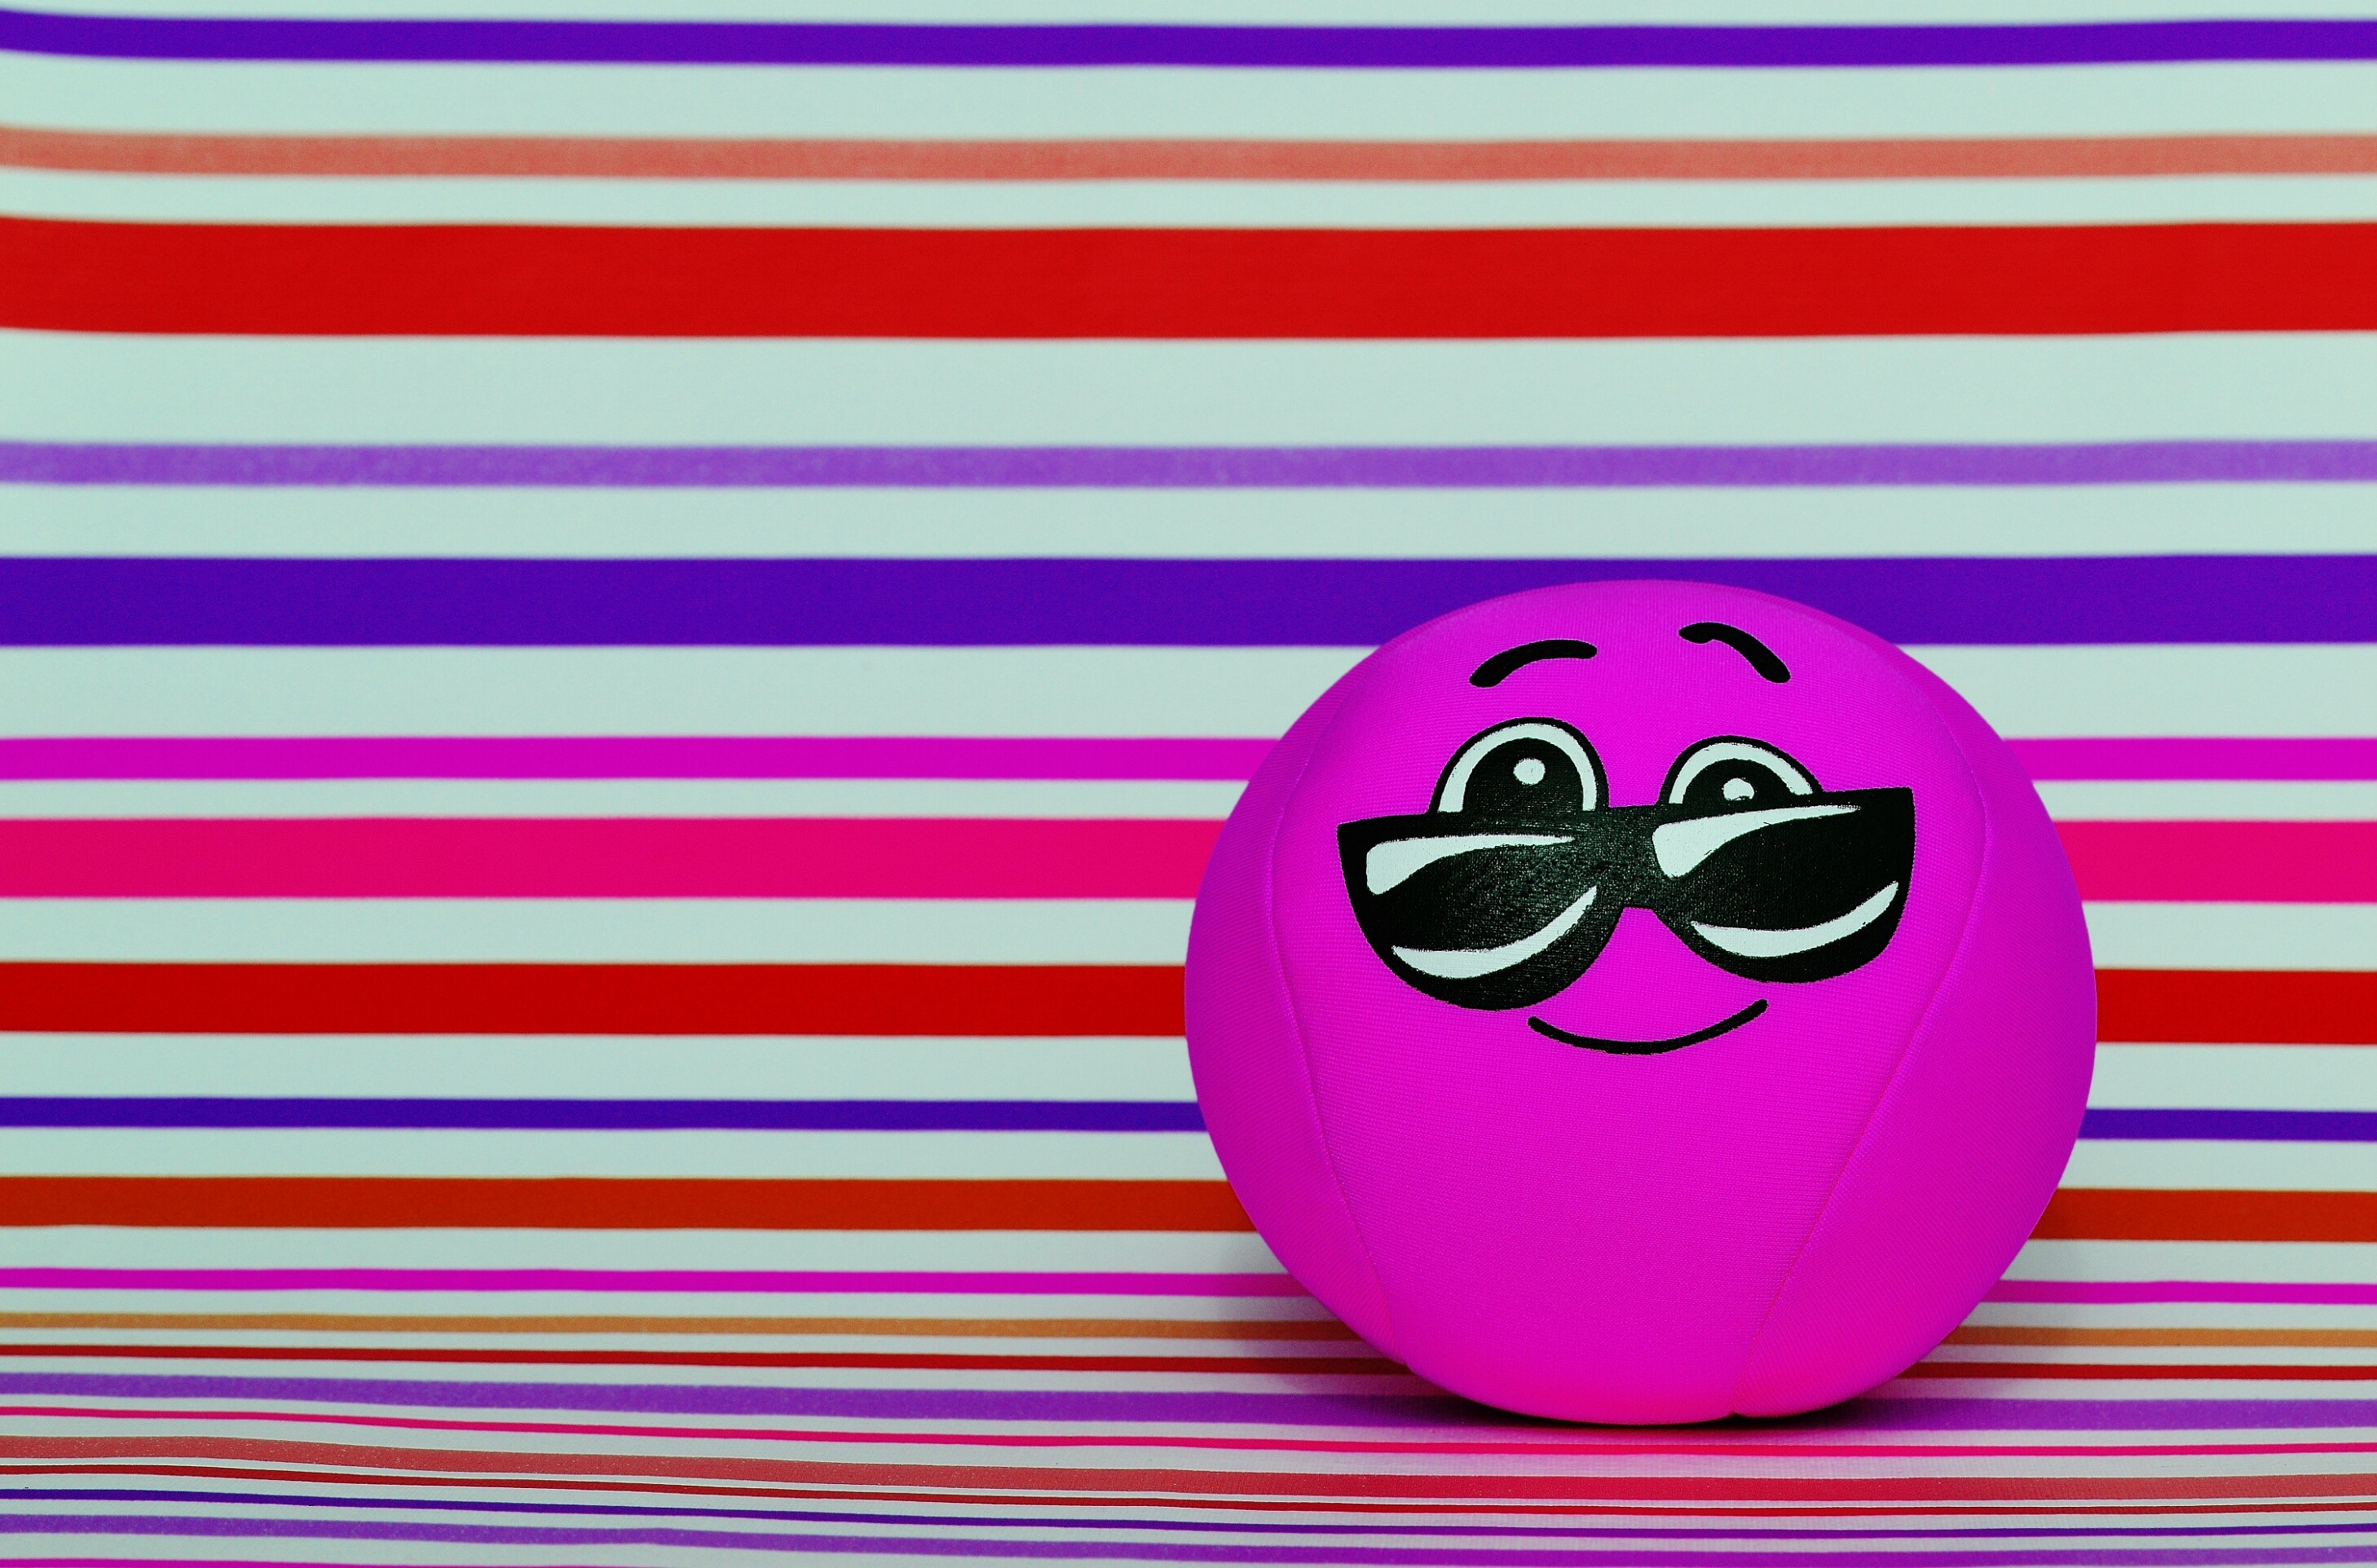
sweet, cute, pink, fabric, font, face, fun, illustration, cool, glasses, ball, funny, icon, shape, friendly, cartoon, smiley, themselves